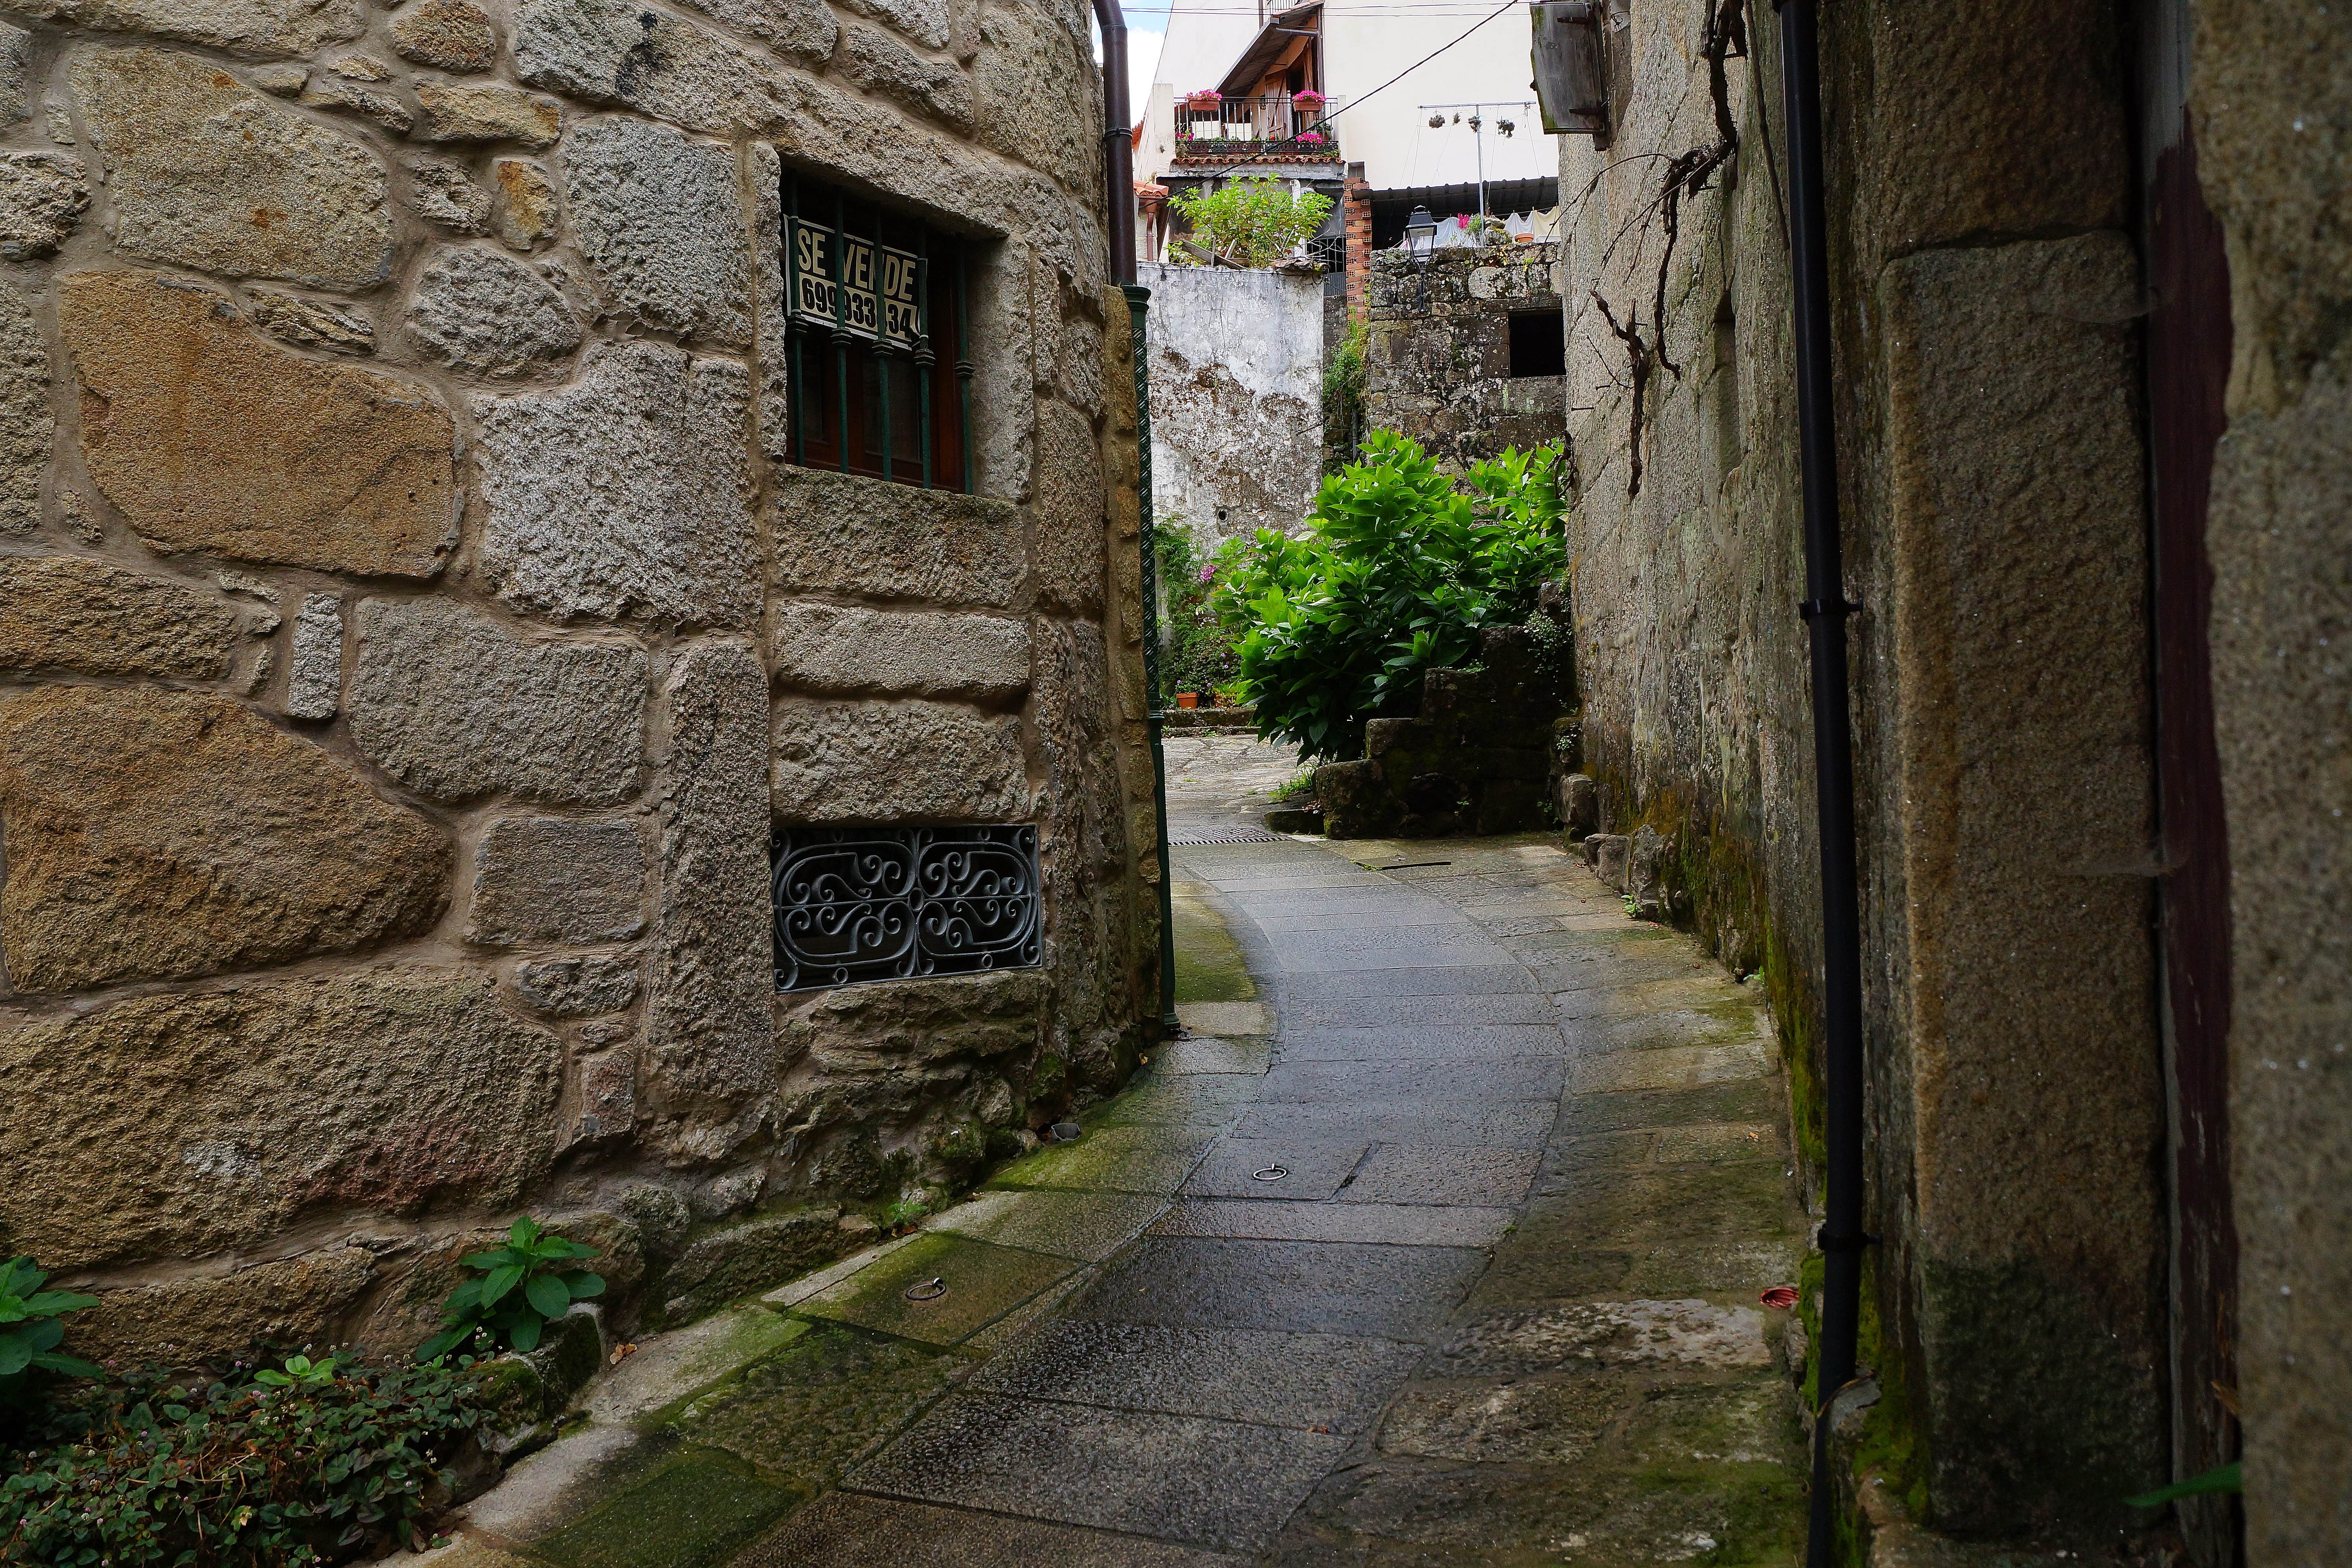
landscape, road, street, house, town, alley, wall, photo, village, cottage, lane, waterway, spain, ruins, infrastructure, espaa, galicia, pontevedra, combarro, paisajes, a77, g, ggl1, gaby1, xovesphoto, gabrielcorua, xelodegalicia, sonya77v, sonyslta77v, neighbourhood, rural area, urban area, ancient history, human settlement